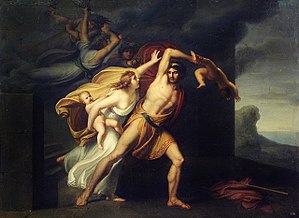
Athamas / Den Bøotiske historie
Athamas
Athamas var en bøotisk konge i den græske mytologi. Han var søn af Aiolos og herskede over byen Orchomenos. Hans tre ægteskaber gav ham børnene, Helle, Frixos, Learchos og Melikertes med Nefele og Ino. Og fire sønner med Themisto.